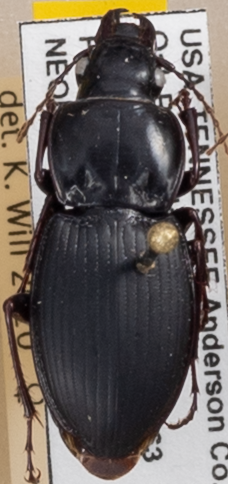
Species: Cyclotrachelus sigillatus
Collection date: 2019-07-10
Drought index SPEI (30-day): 0.316
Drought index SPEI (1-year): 2.09
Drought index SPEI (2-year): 2.09